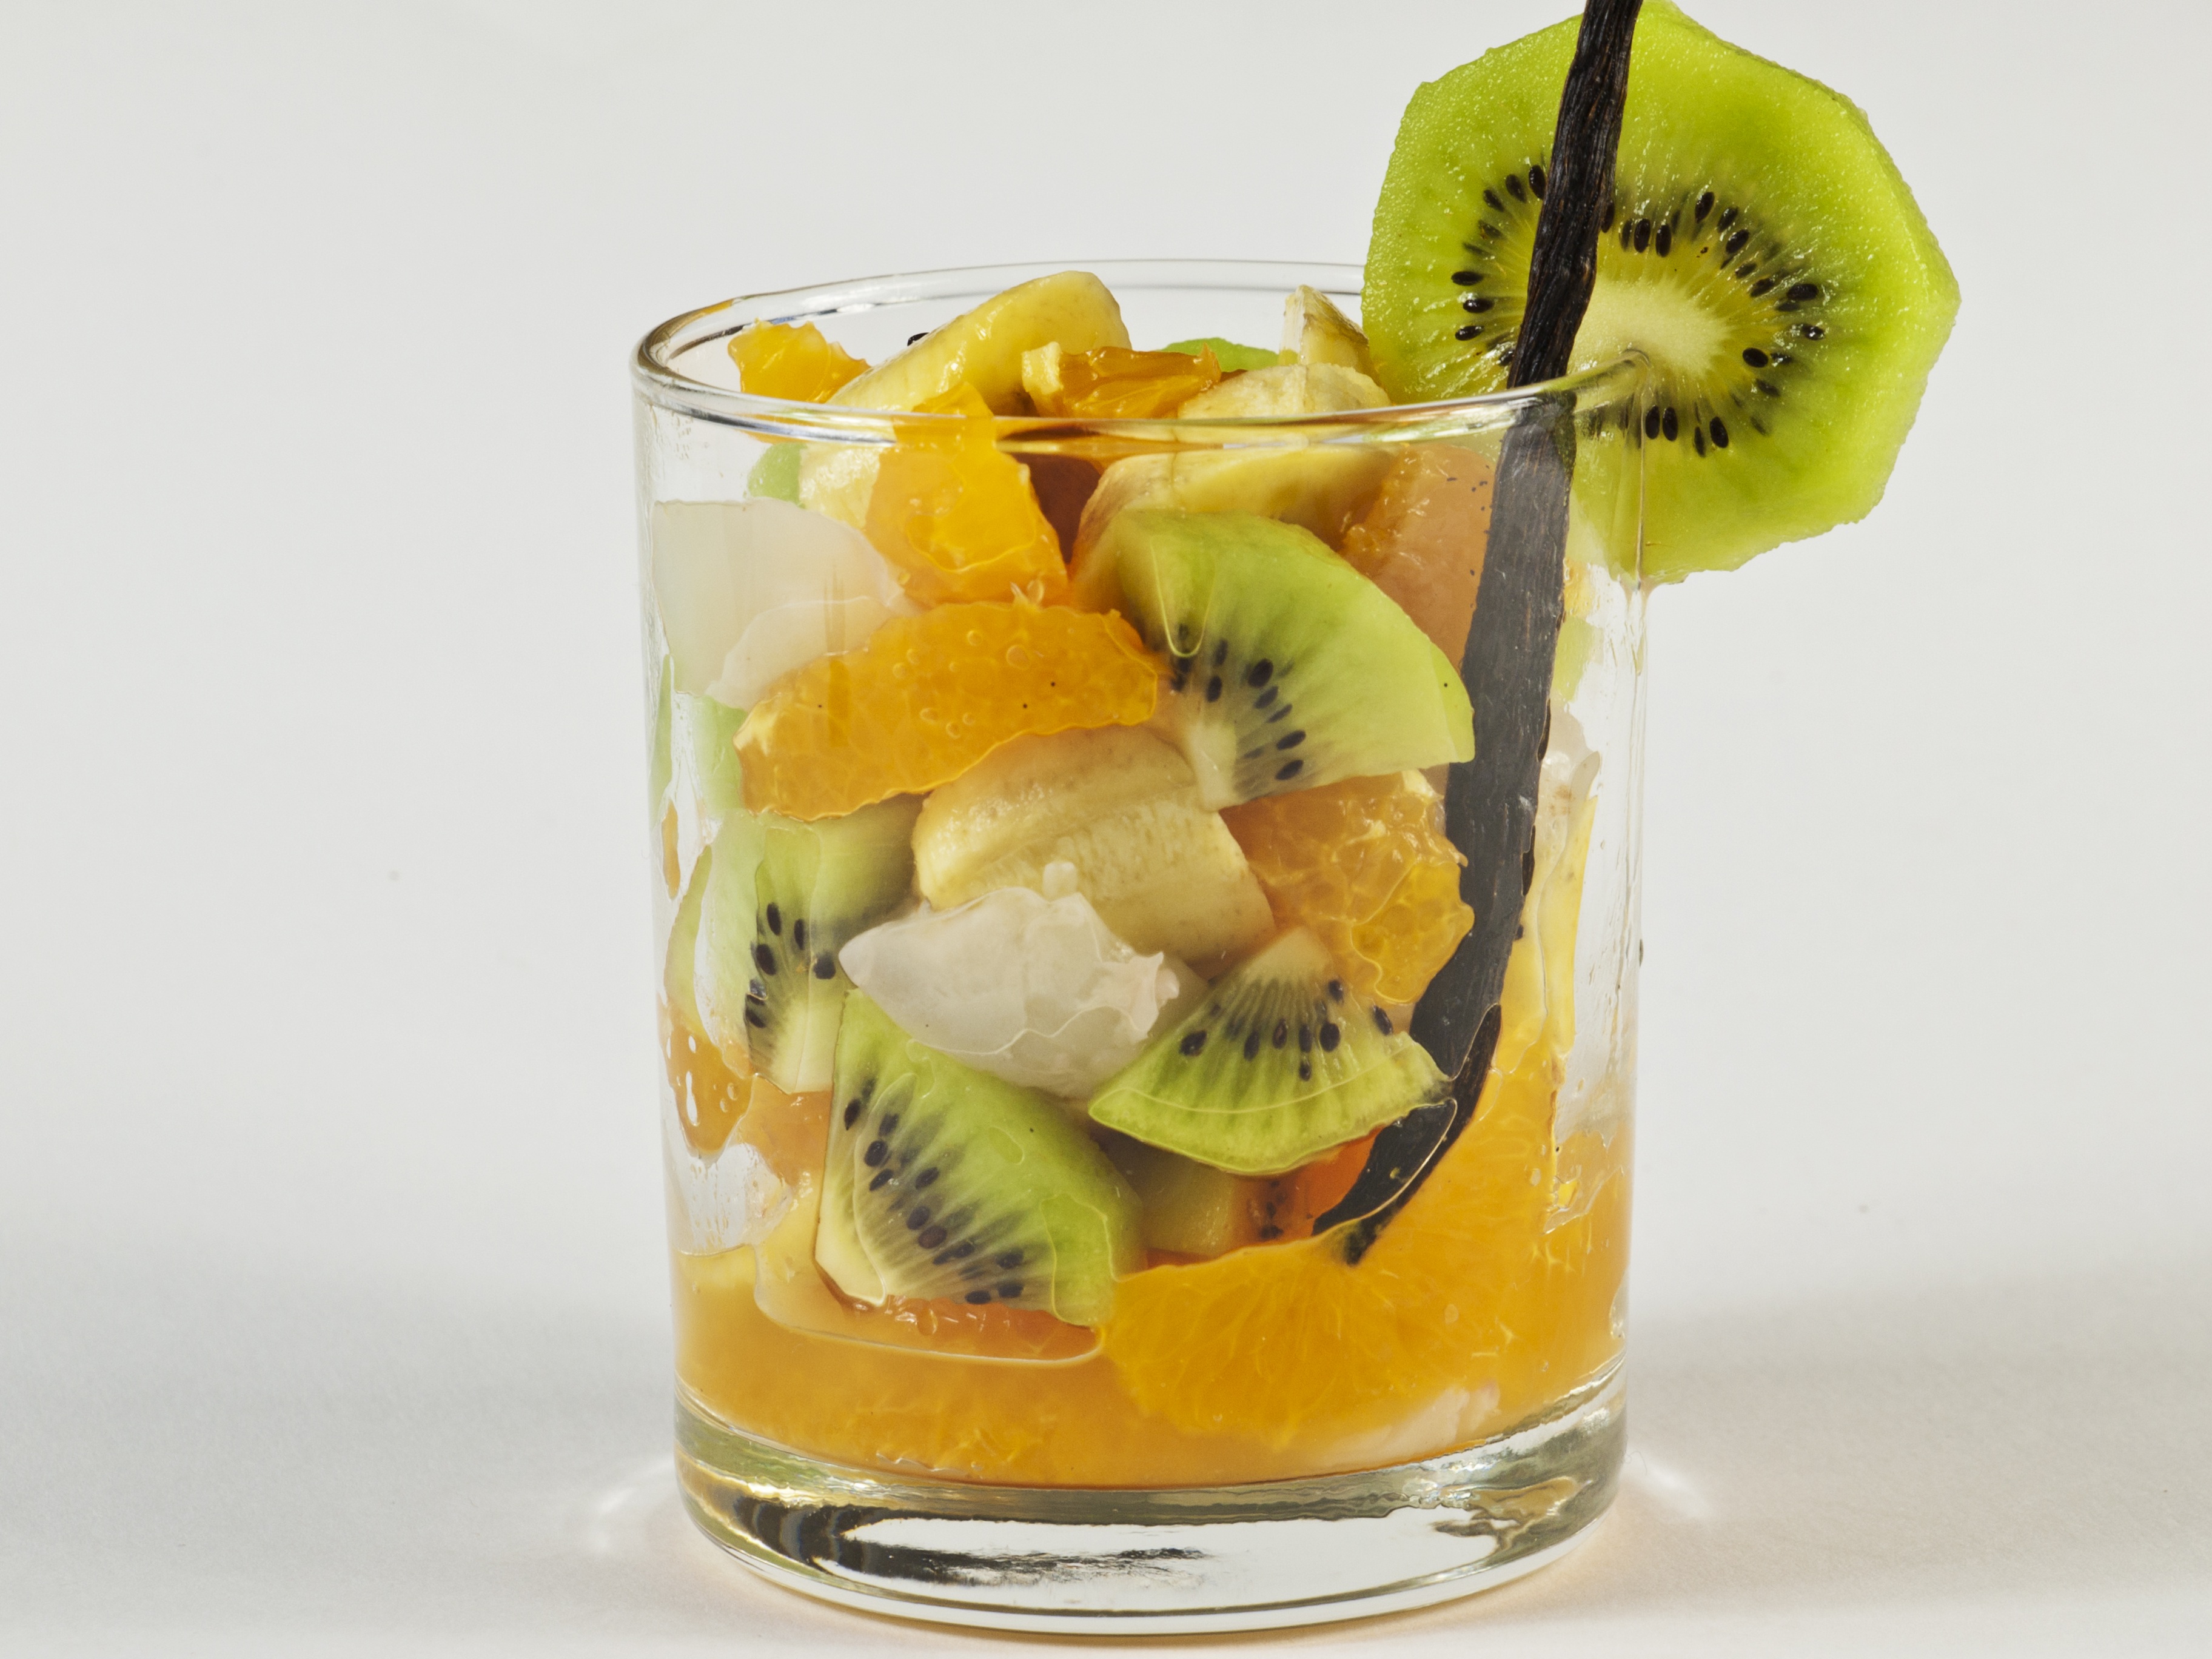
plant, fruit, orange, food, produce, drink, banana, delicious, cocktail, kiwi, fruits, mandarin, exotic, liqueur, vitamins, flowering plant, alcoholic beverage, fruit cocktail, land plant, distilled beverage, mai tai, caipirinha